Never Forever

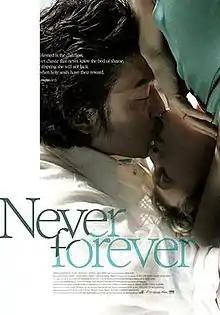
Theatrical release poster

Never Forever is a 2007 romantic drama film written and directed by Gina Kim, and starring Vera Farmiga. The film was critically acclaimed when it was first screened at the 2007 Sundance Film Festival, and won the Jury Prize at the Deauville American Film Festival.